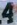
Number: 4